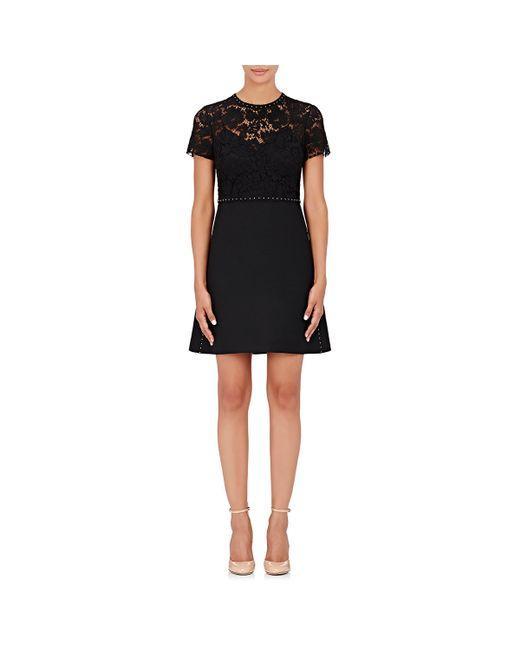
Schwarzer Kleid-Rock mit Spitzenmuster für Damen